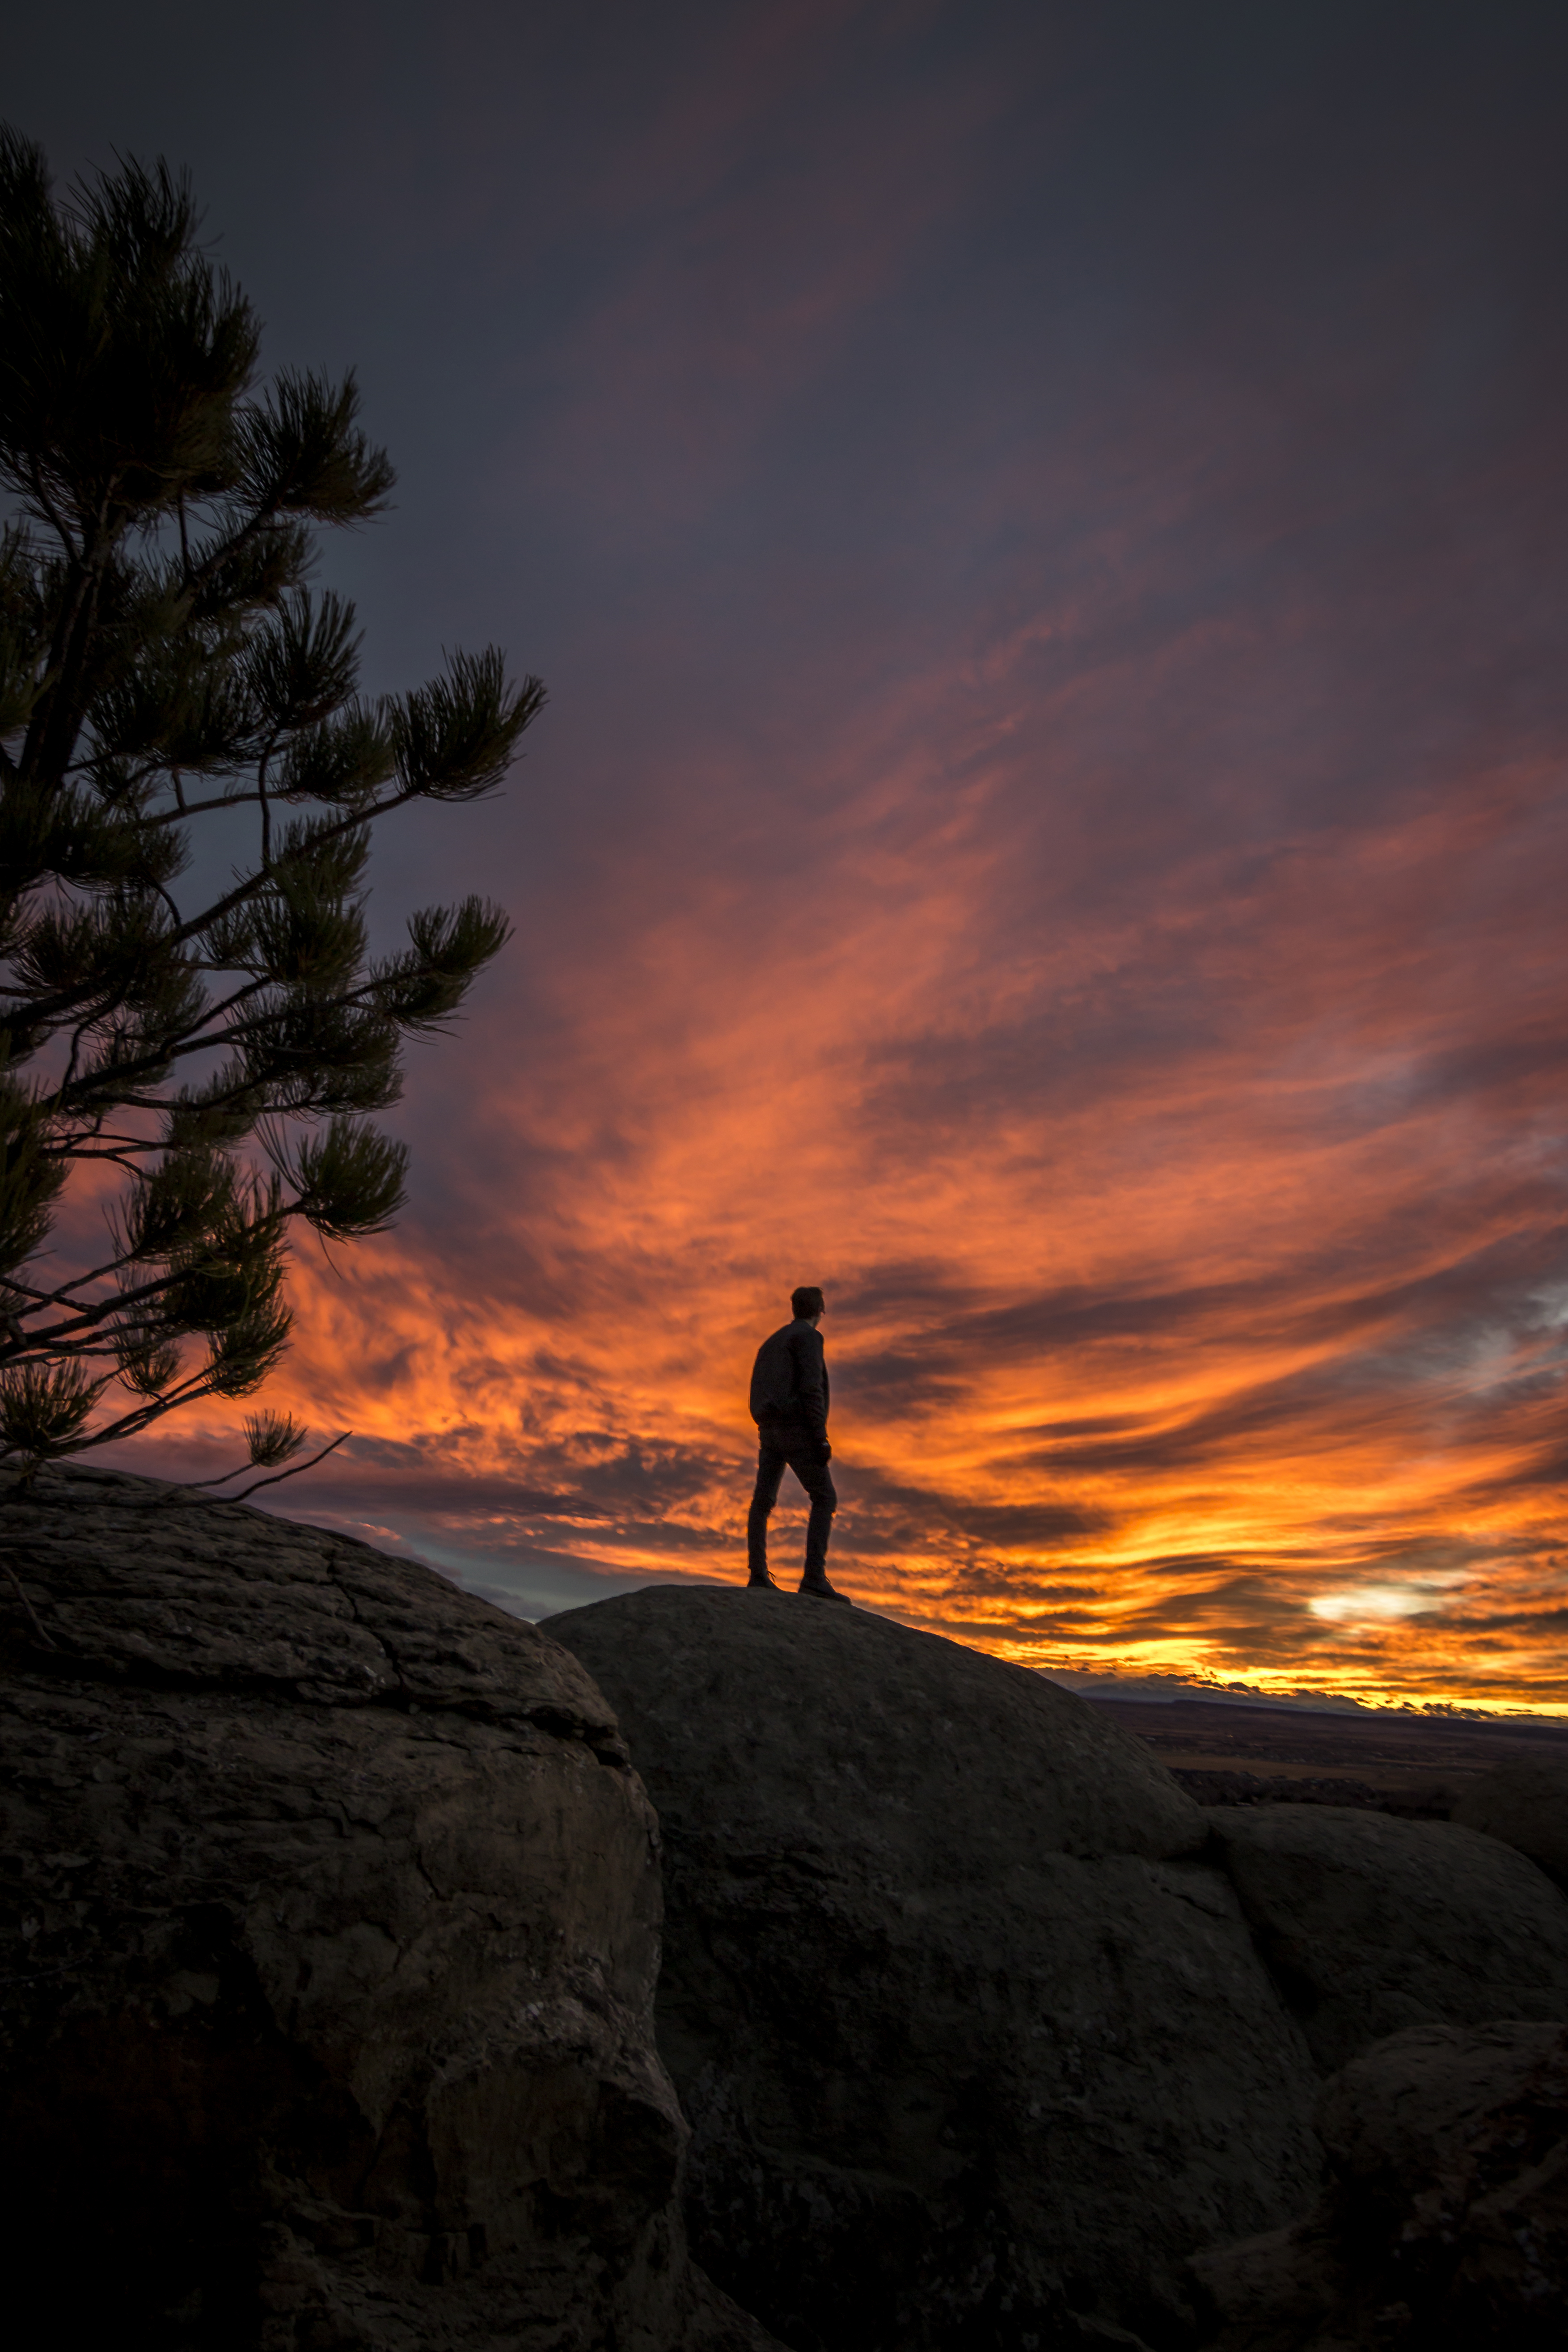
sky, nature, photograph, sunset, cloud, tree, horizon, evening, dusk, silhouette, sunrise, morning, photography, atmosphere, landscape, dawn, rock, afterglow, red sky at morning, vacation, sea, night, hill, mountain, national park, world, darkness